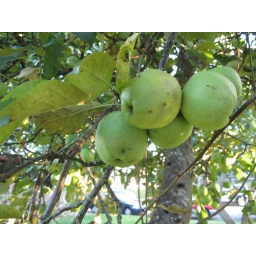
Rob & Omar's fruit trees in Bham